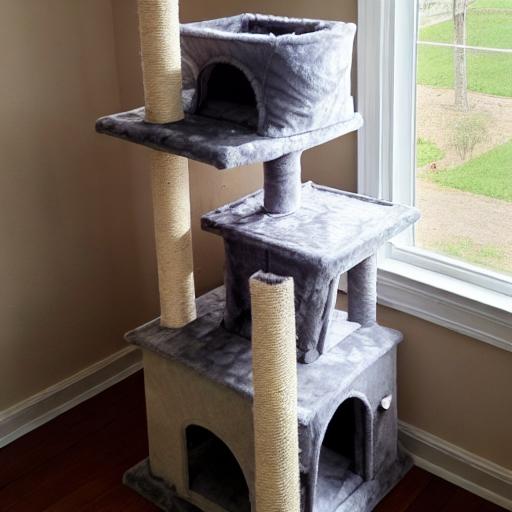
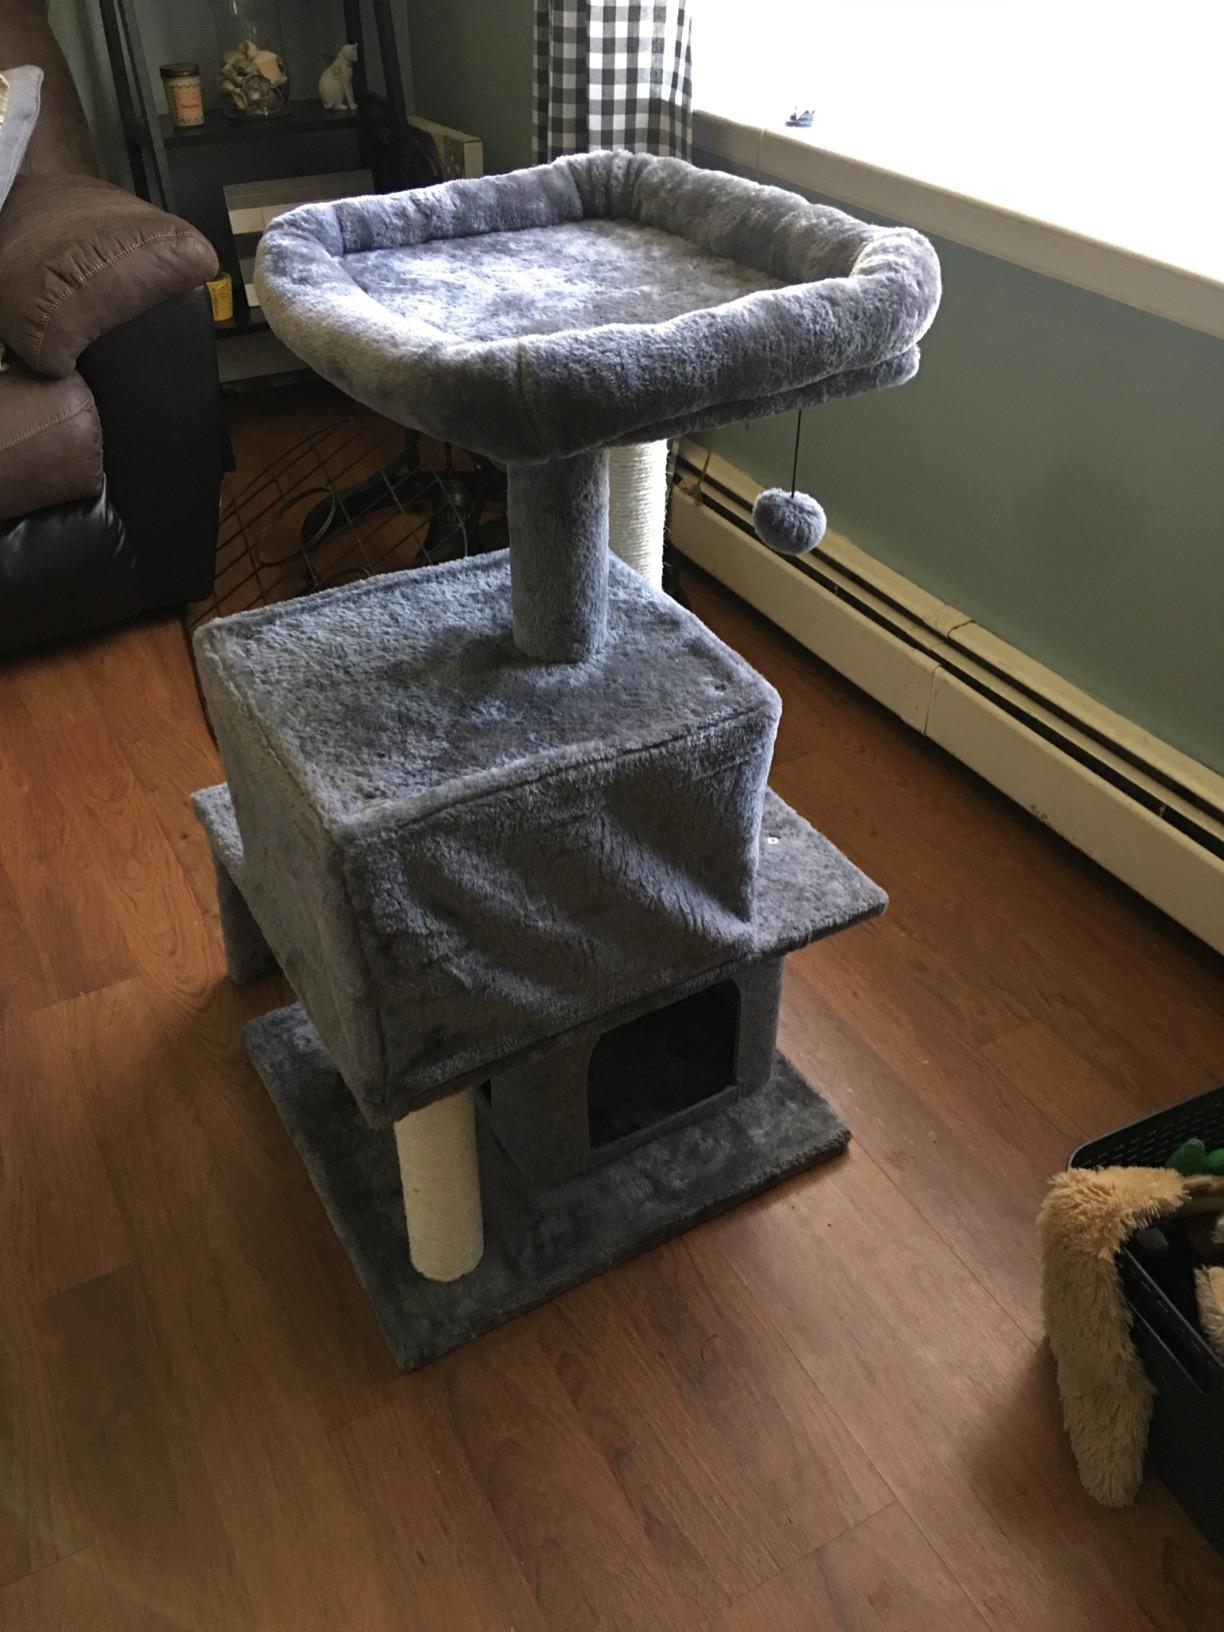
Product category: items_cat tree
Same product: no